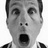
Emotion: surprise